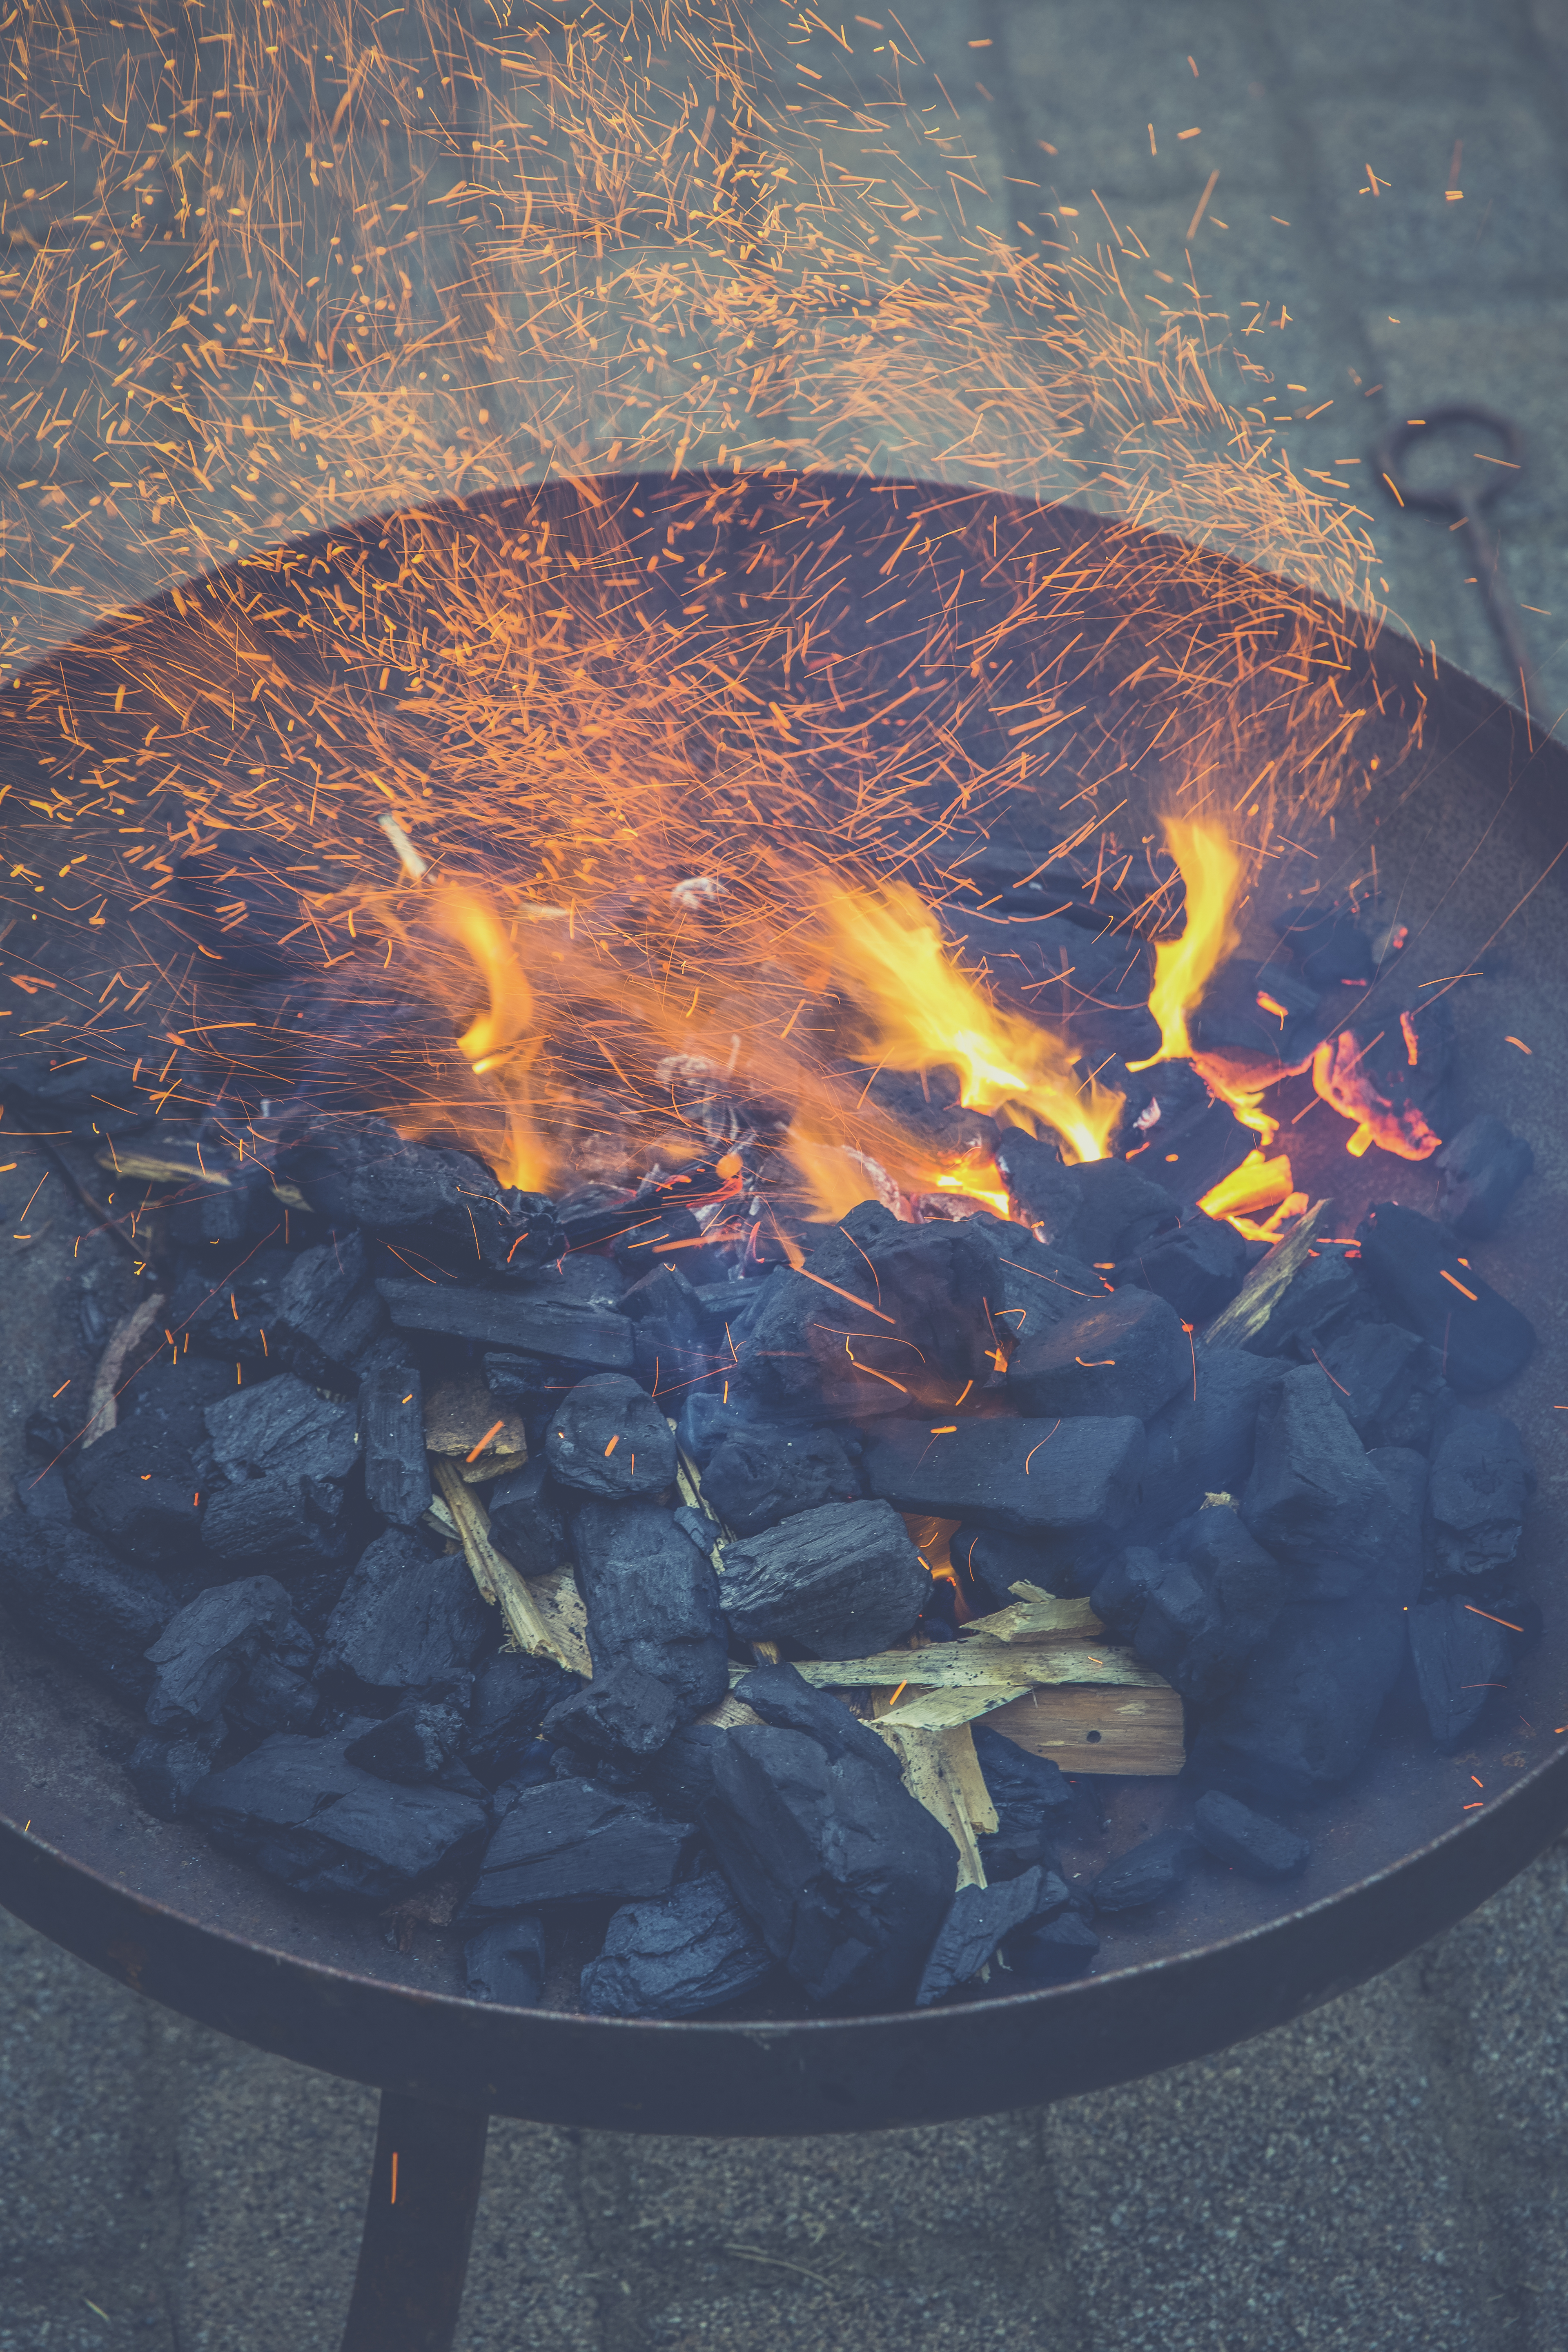
wood, reflection, flame, fire, blue, charcoal, coal, screenshot, fire bowl, atmosphere of earth, geological phenomenon